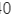
Number: 0